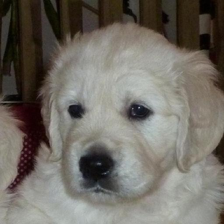
Label: animals